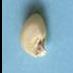
Maize quality: Good